Joseph Morris (music publisher)

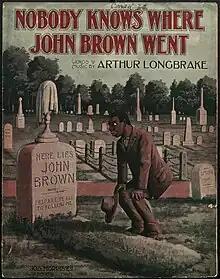

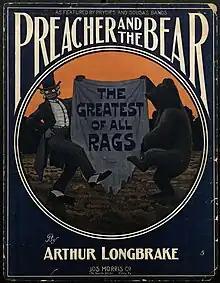
Cover for The Preacher and the Bear

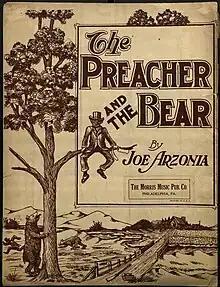
"The Preacher and the Bear" cover

Joseph Morris was an American publisher of songsheet in Philadelphia during the early 20th century. The Library of Congress has several of his published works in its catalog and others in various collections of musical documents.